Jind Mahi

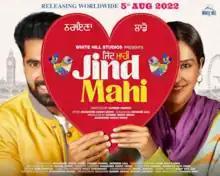
Official poster

Jind Mahi is a 2022 Indian Punjabi-language romantic drama film, starring Sonam Bajwa and Ajay Sarkaria. Directed by Sameer Pannu, this film has been produced under White Hill Studios and was earlier scheduled to be released in the theatres on 8 July 2022. The film was eventually released on 5 August 2022.